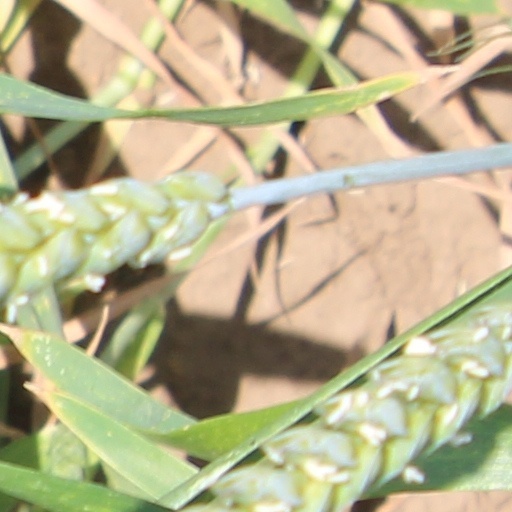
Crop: wheat